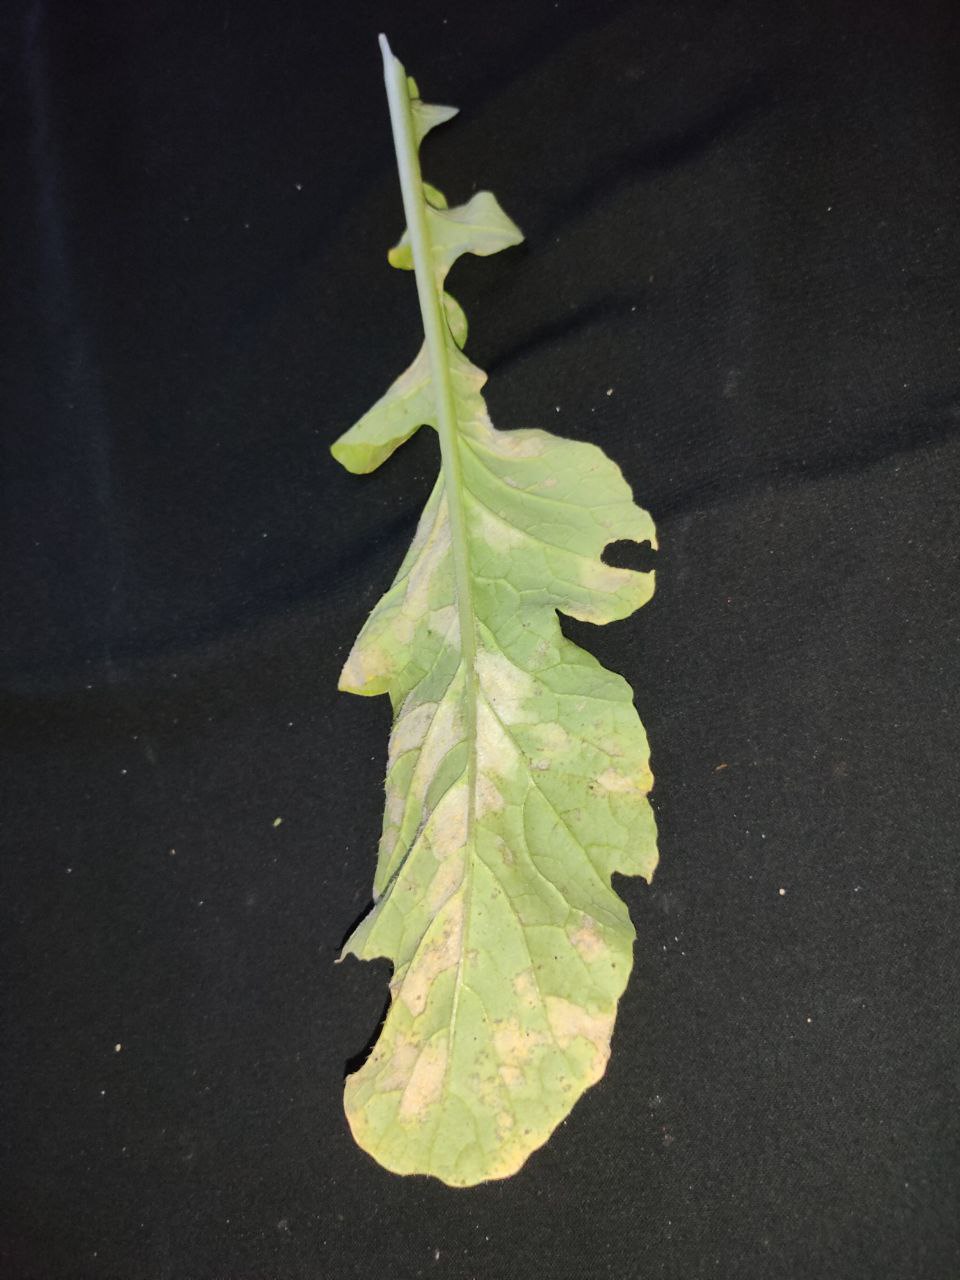
Label: Mosaic virus